Ultramar

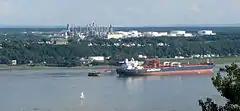
Jean-Gaulin Refinery in Lévis, Quebec

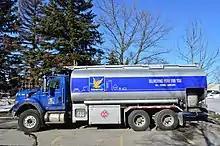
Ultramar fuel truck in the Toronto area.

British oil company Ultramar plc established operations in Canada in 1961. Retail stations were originally branded "Golden Eagle". Its refinery in Lévis, Quebec was built ten years later.